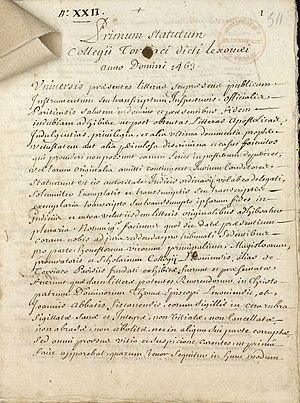
Manuscrit en latin, dans un registre de 738 feuillets consacré aux fondations et statuts des collèges.
Le collège de Lisieux, également appelé collège de Torcy, est un collège de l’ancienne université de Paris.